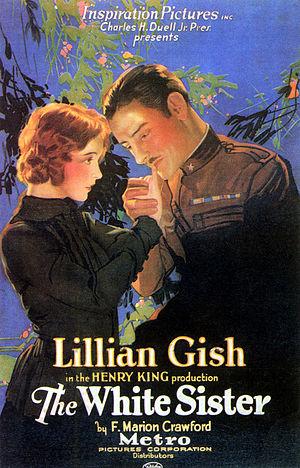
Henry King est un réalisateur américain né le 24 janvier 1886 à Christiansburg en Virginie et mort le 29 juin 1982 à Toluca Lake en Californie. Il a un frère réalisateur Louis King. Il est l'un des 36 fondateurs de l'Academy of Motion Picture Arts and Sciences qui décerne chaque année les Oscars.
Dans les laves du Vésuve est un film muet américain réalisé par Henry King, sorti en 1923.